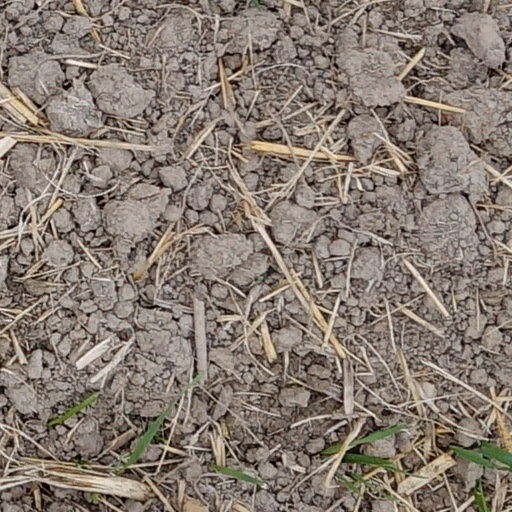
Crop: wheat